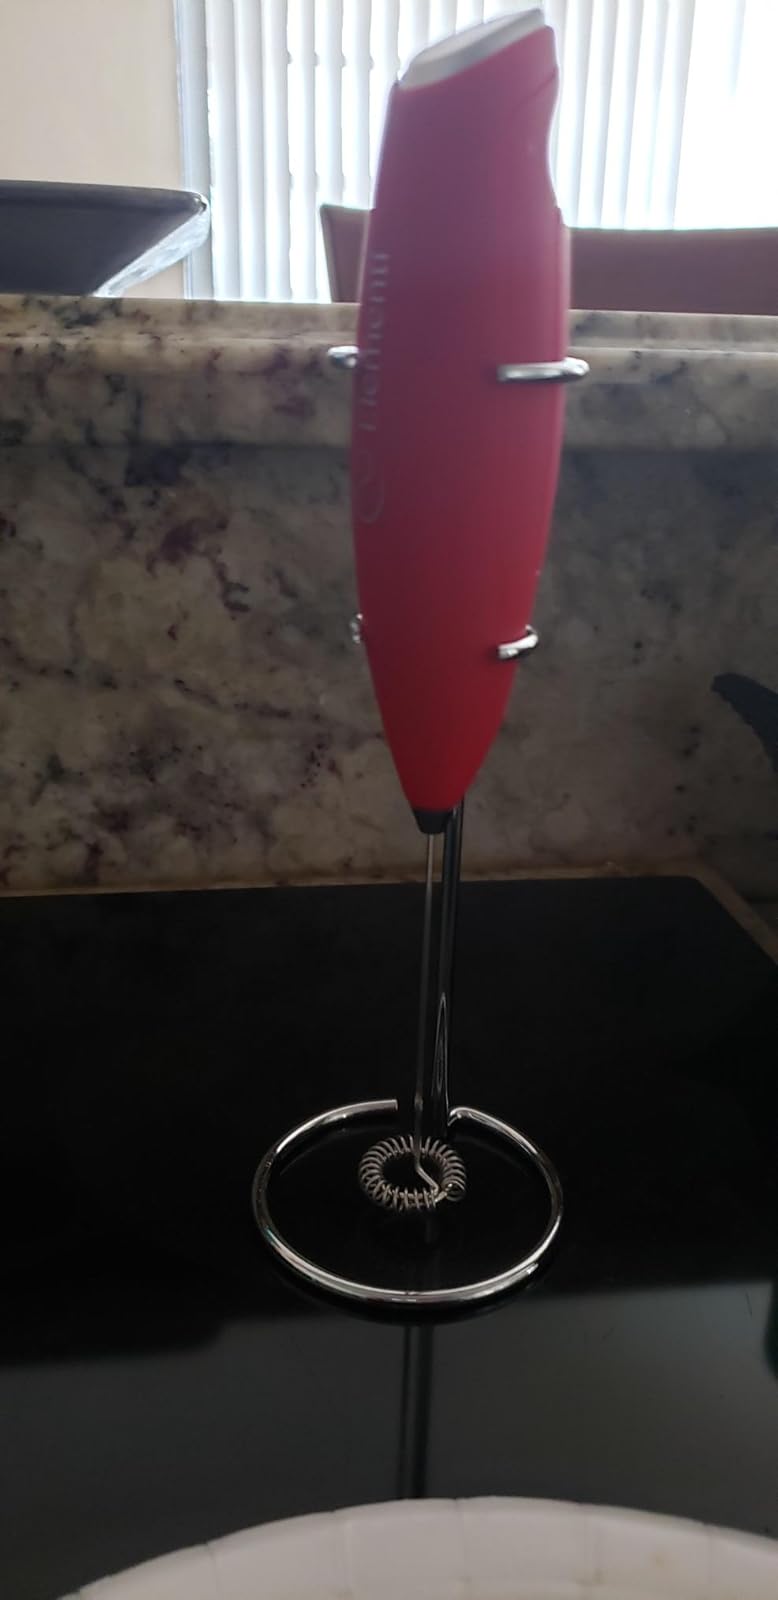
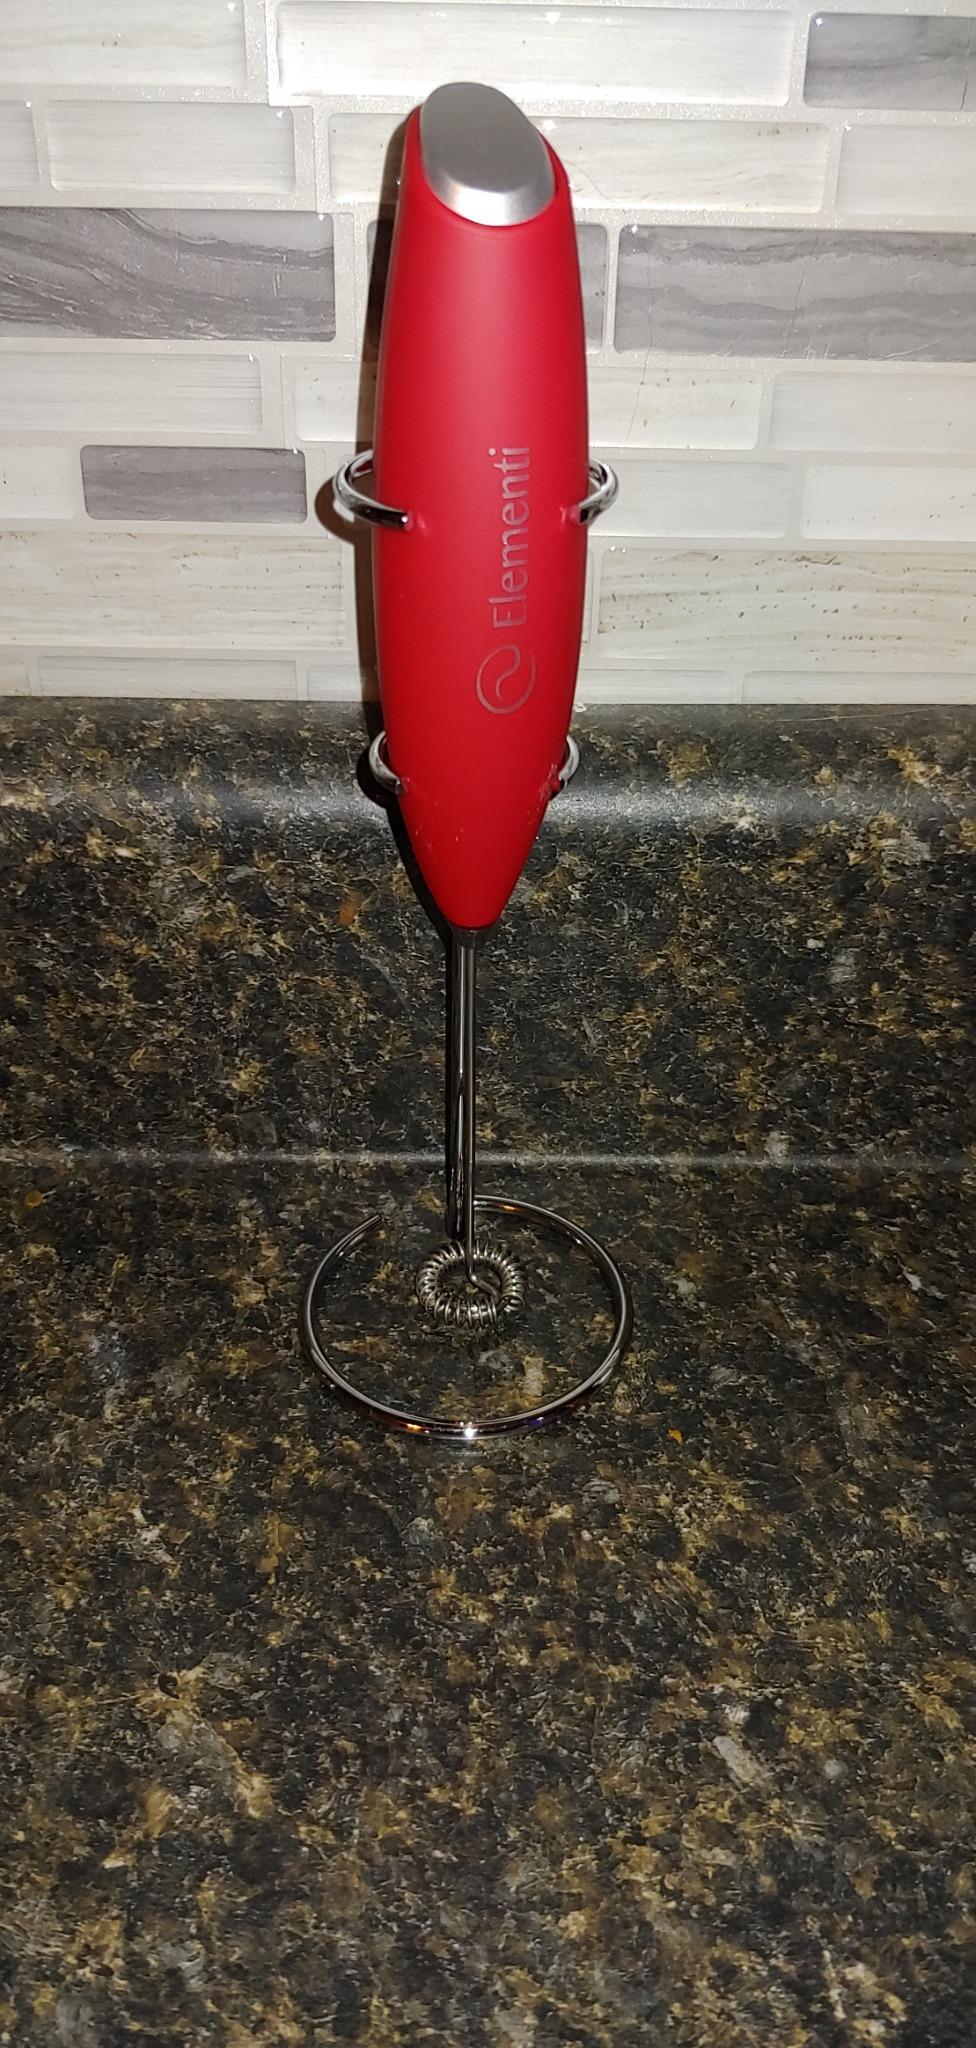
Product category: items_mixer
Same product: yes